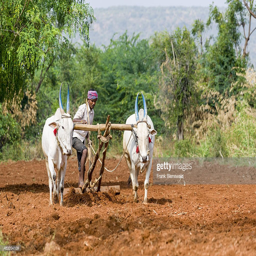
a farmer is ploughing a field , using white oxen for pulling the plough .